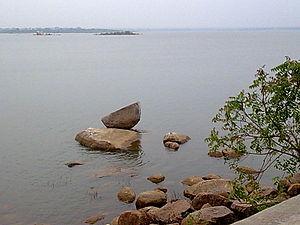
Le lac Osman est un lac artificiel du sud de l'Inde, dans le Télangana. Il est issu d'un barrage bâti en 1920 sur la Musi pour réguler les crues de la rivière. Il alimente Hyderabad en eau ; son nom vient de Fateh Jang `Othman `Alî Khân Asaf Jâh VII, dernier Nazim de la ville.